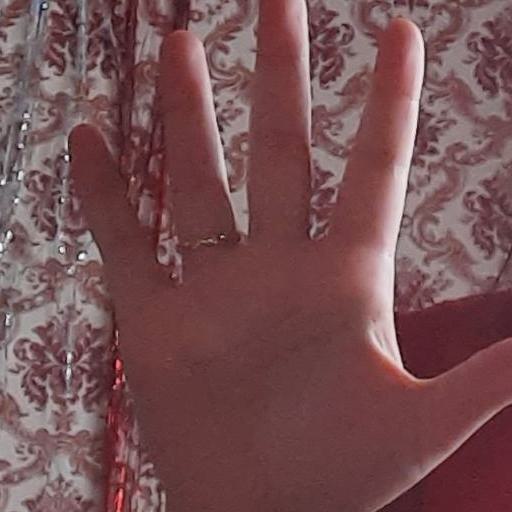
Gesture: palm